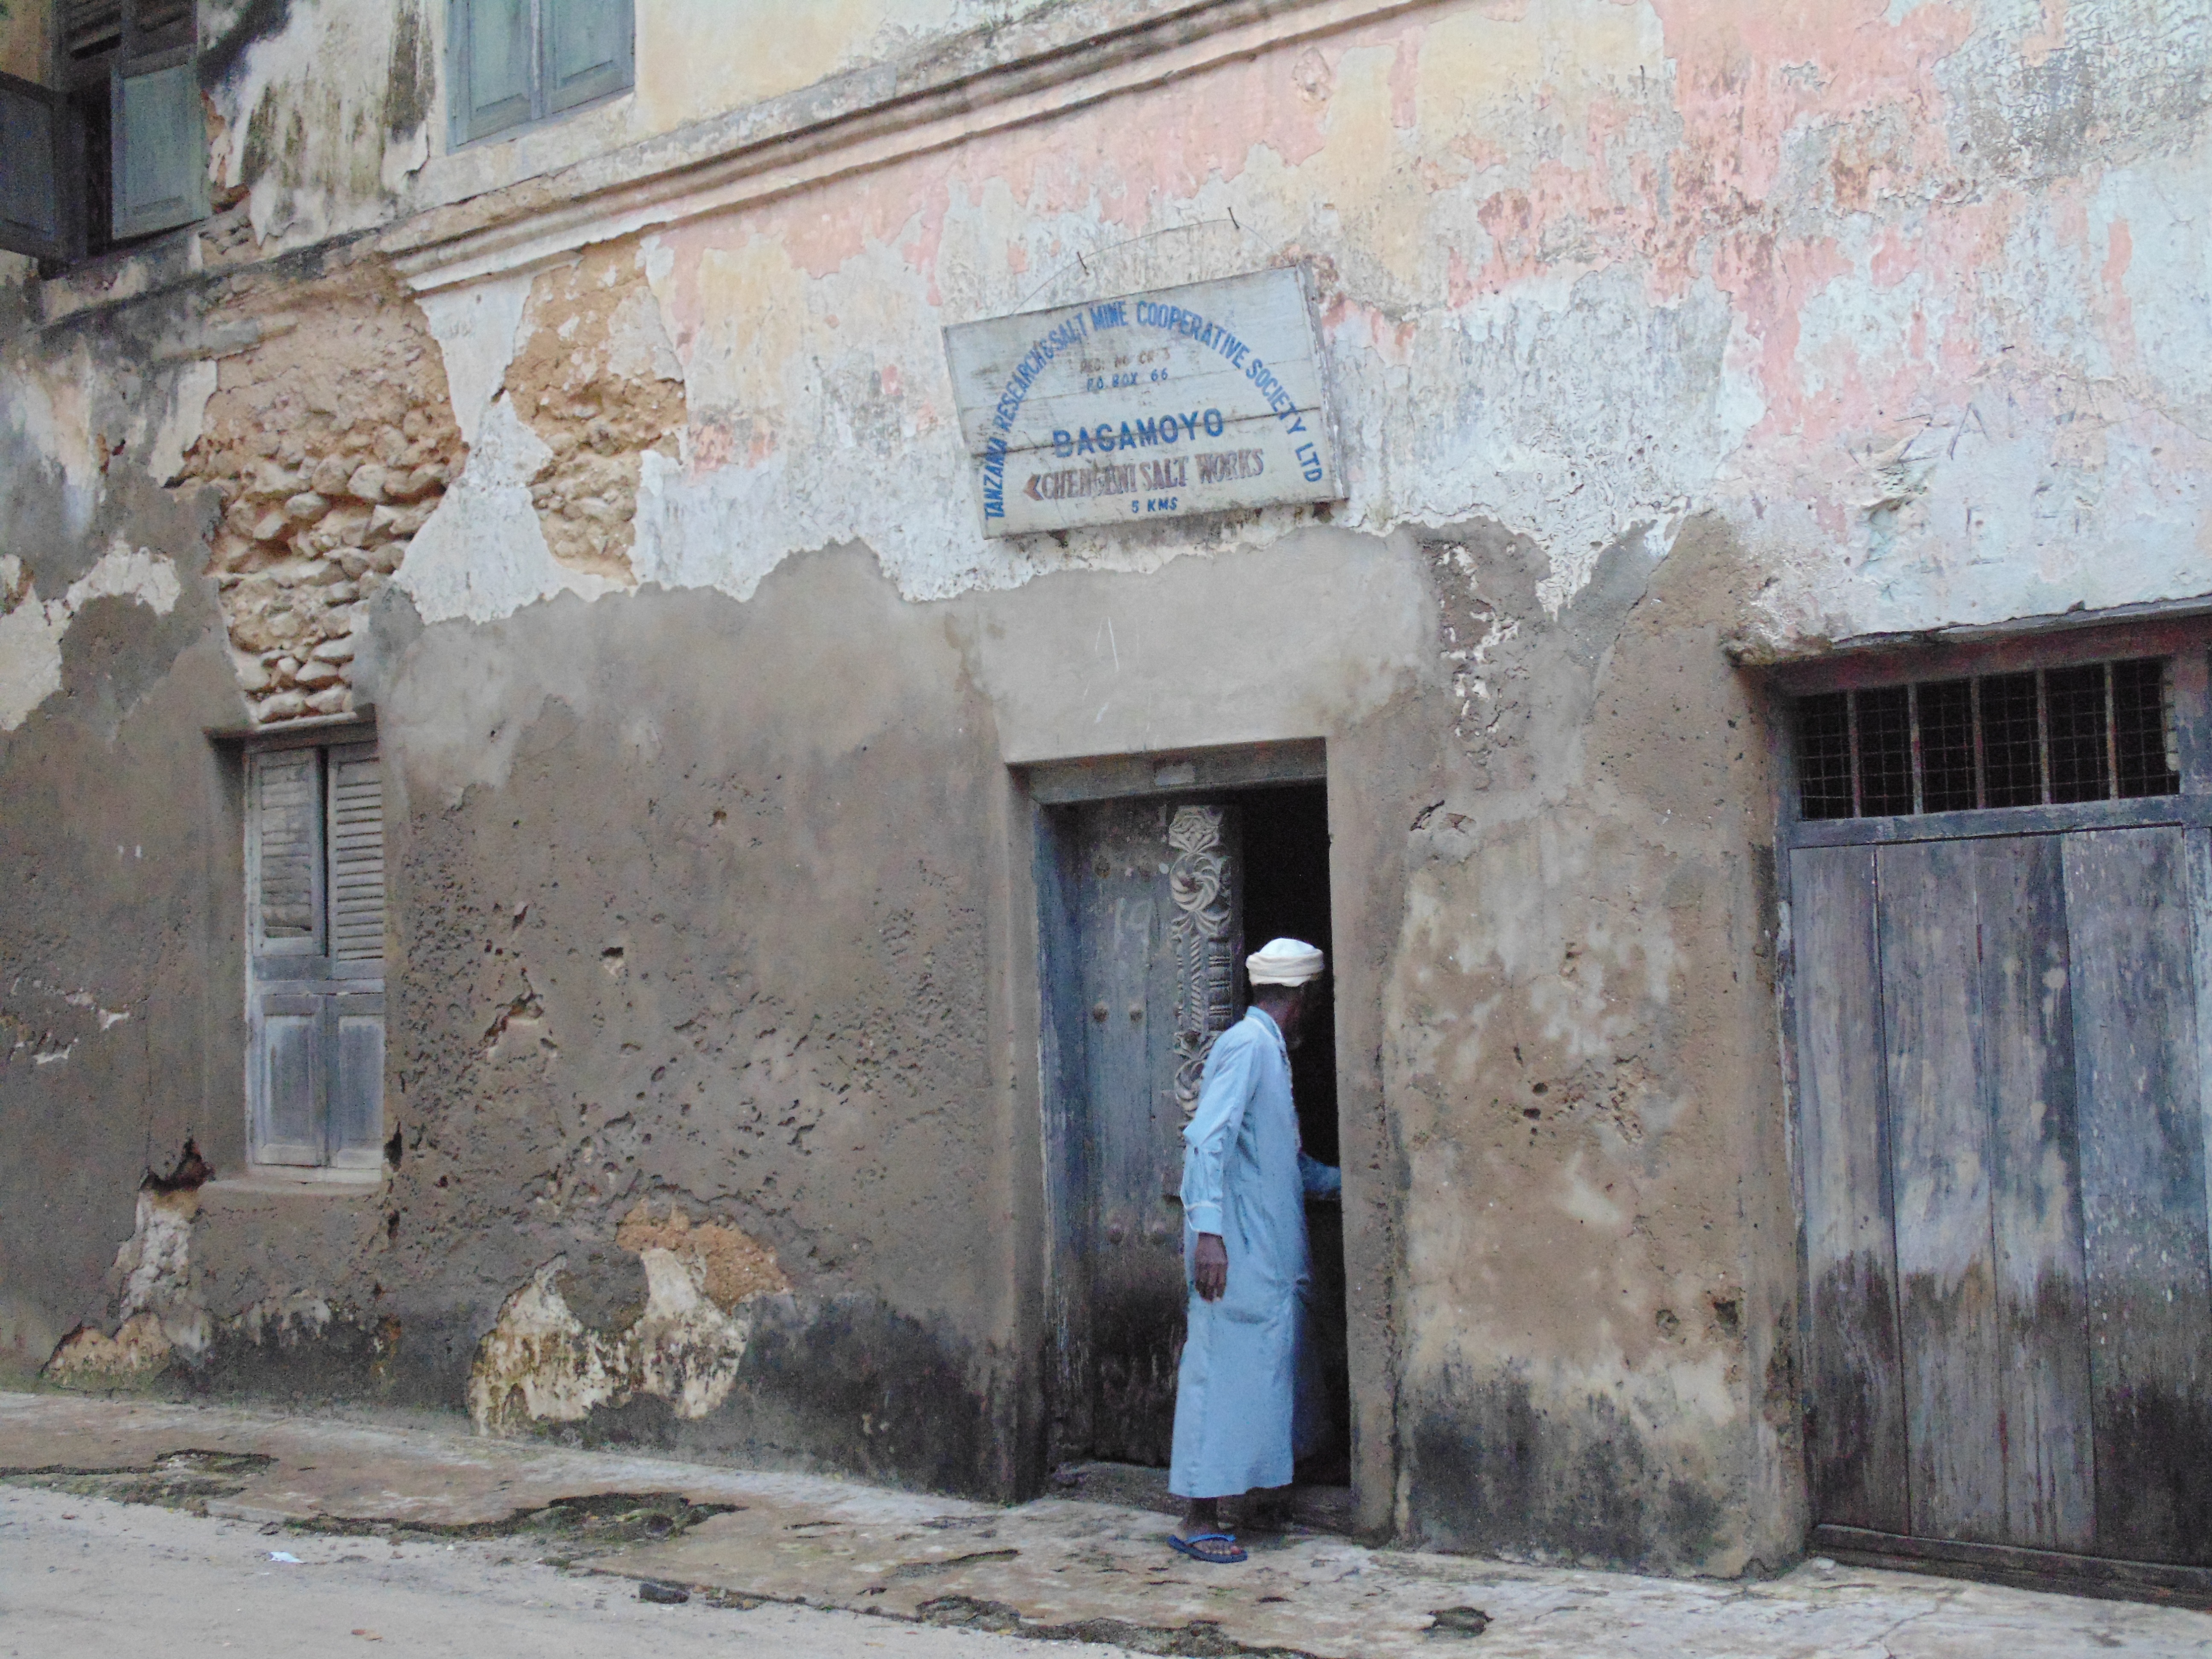
wall, travel, africa, holiday, ancient, landmark, facade, sightseeing, church, tourism, art, location, temple, ruins, culture, famous, african, destination, destinations, tours, locations, ancient history